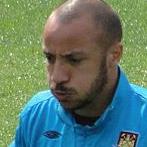
Age: 26